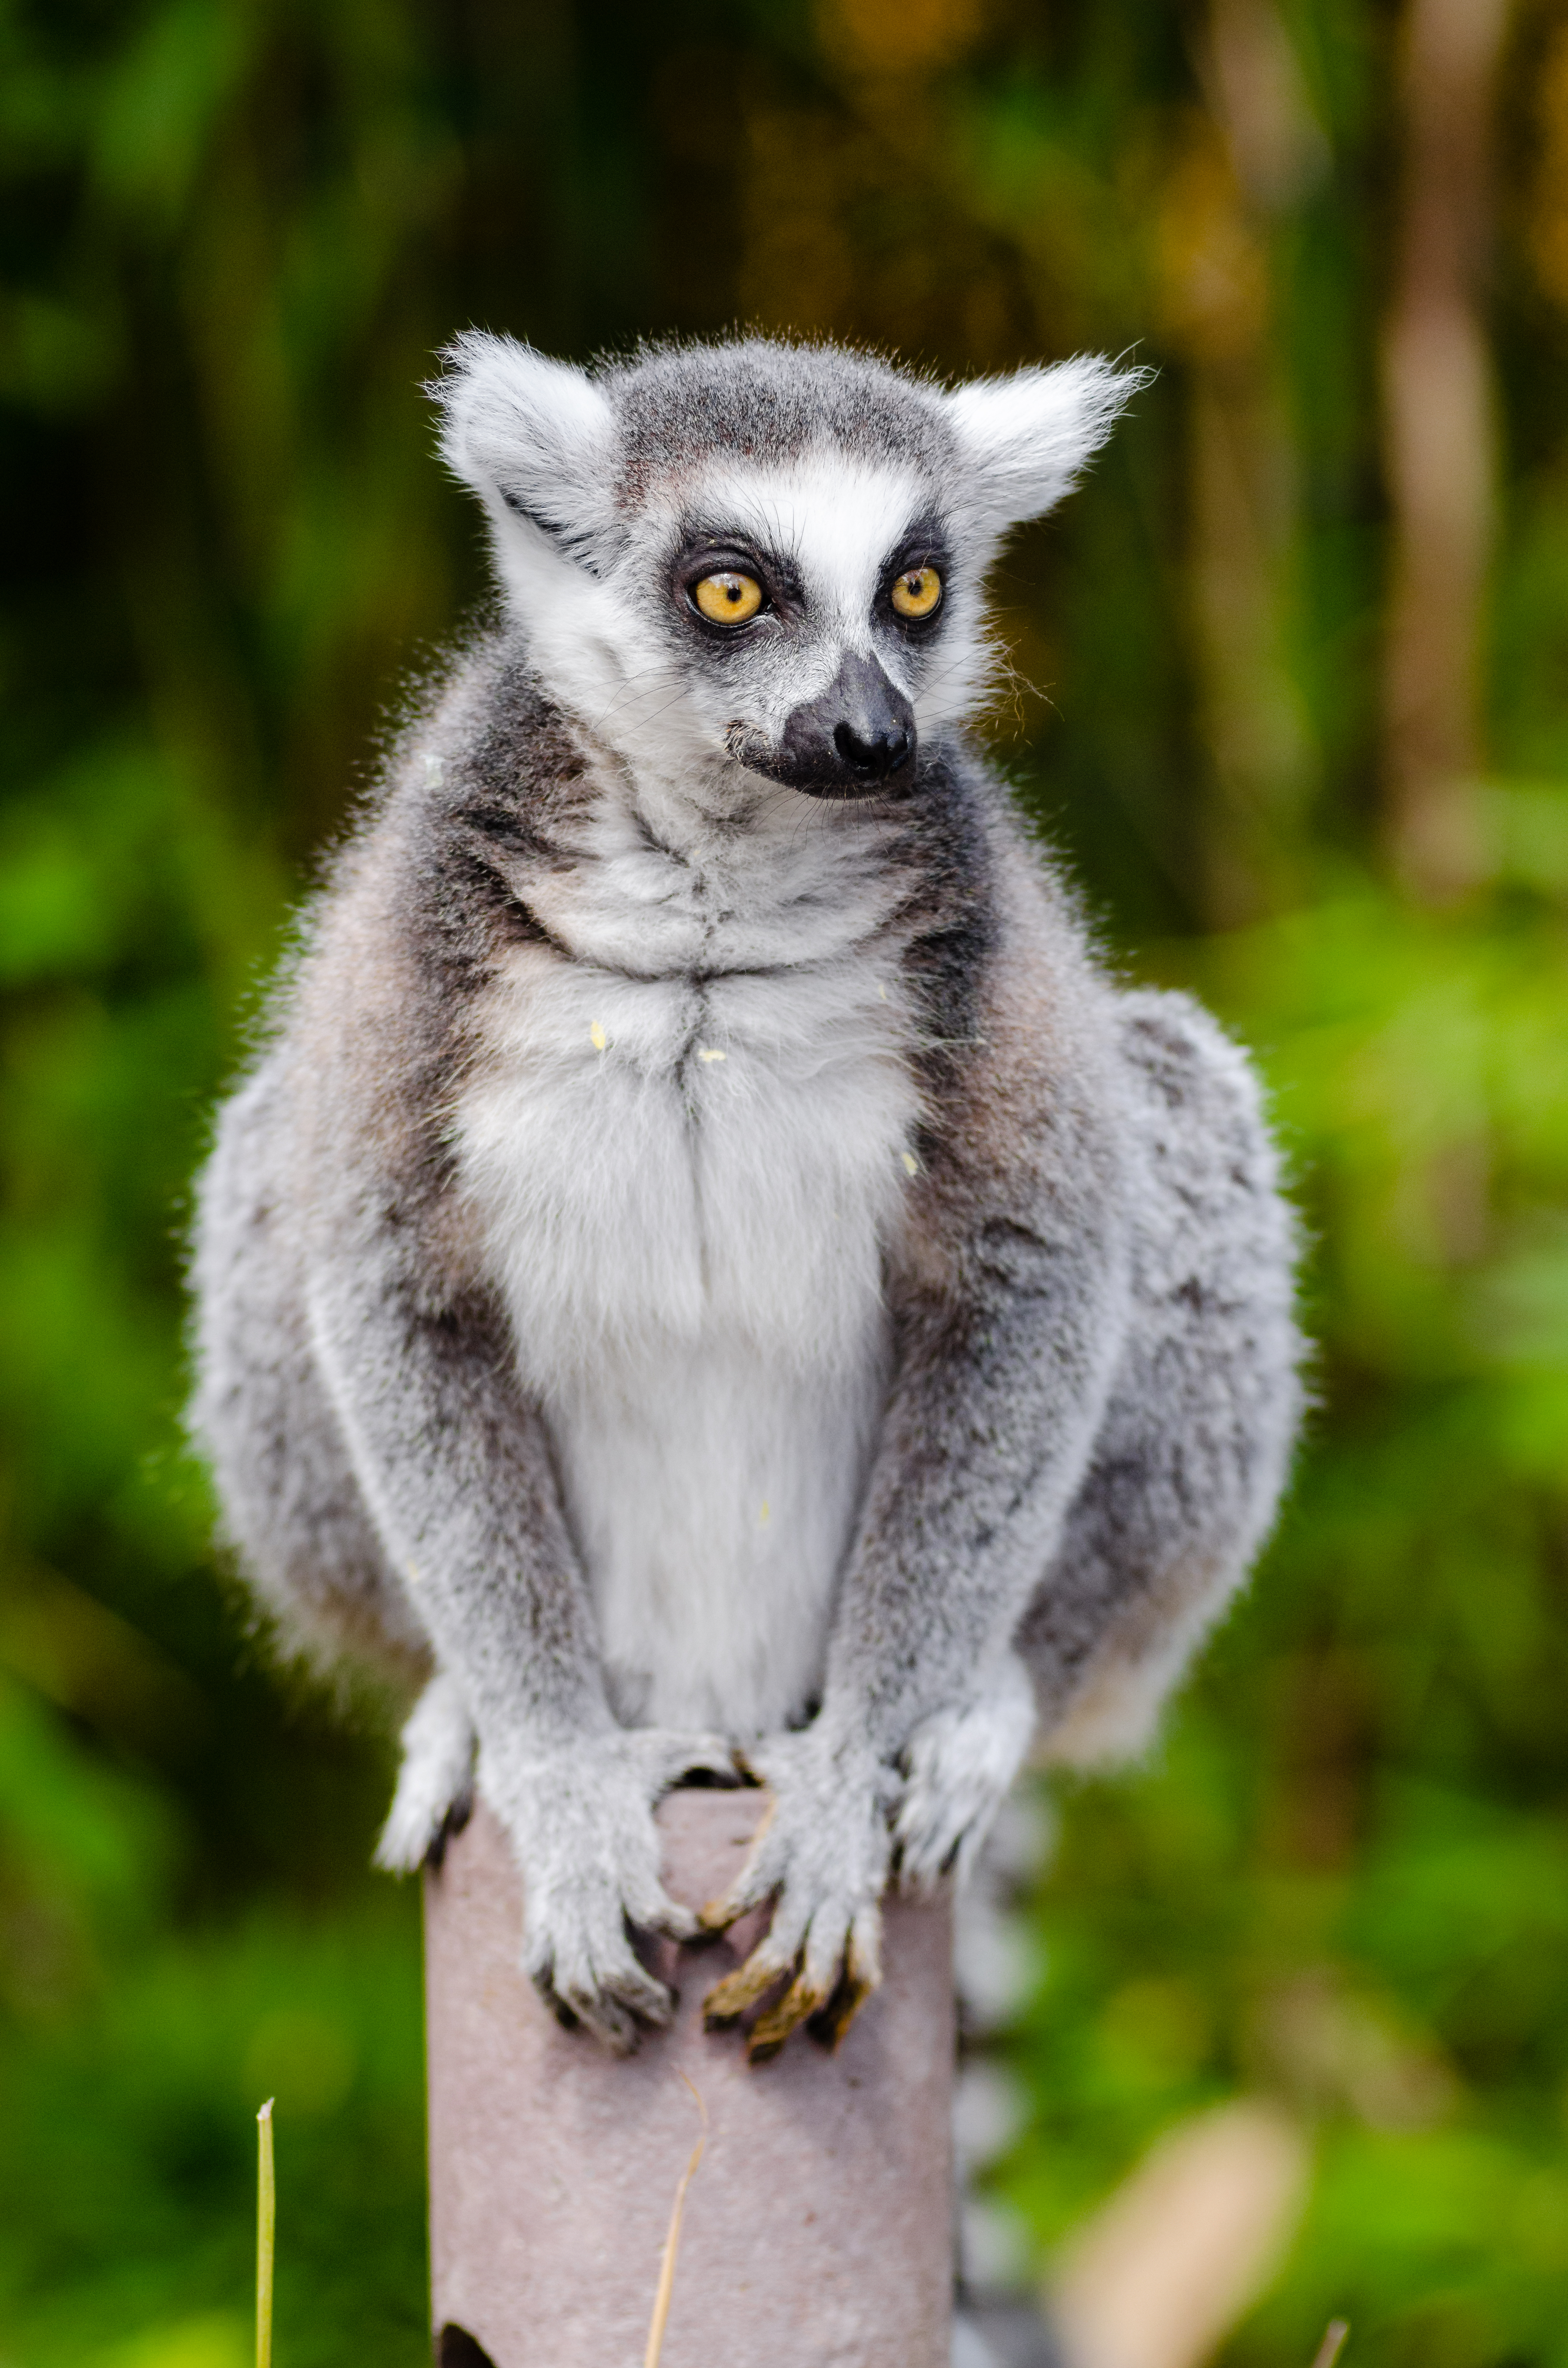
nature, animal, wildlife, zoo, mammal, fauna, primate, madagascar, vertebrate, lemur, macaque